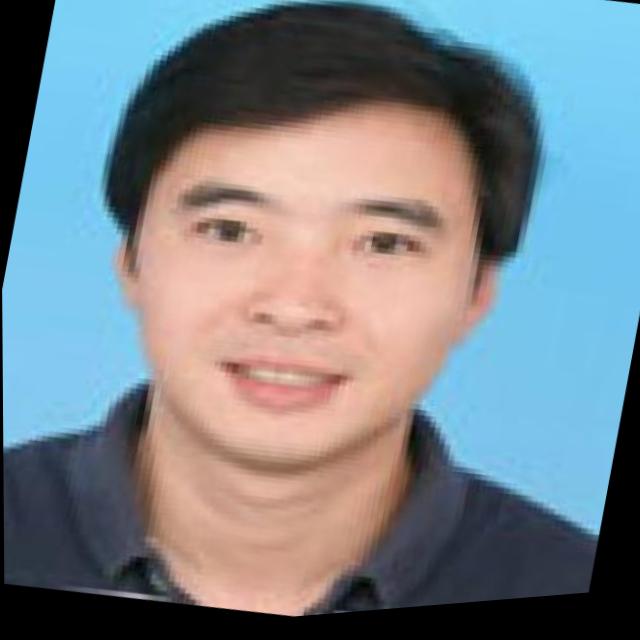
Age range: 21-44